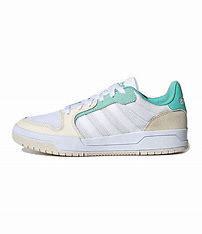
Brand: adidas
Model: neo Adidas NEO Entrap